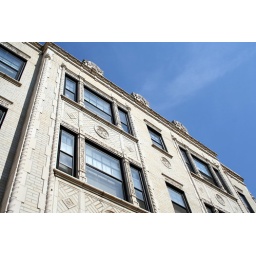
white against the sky